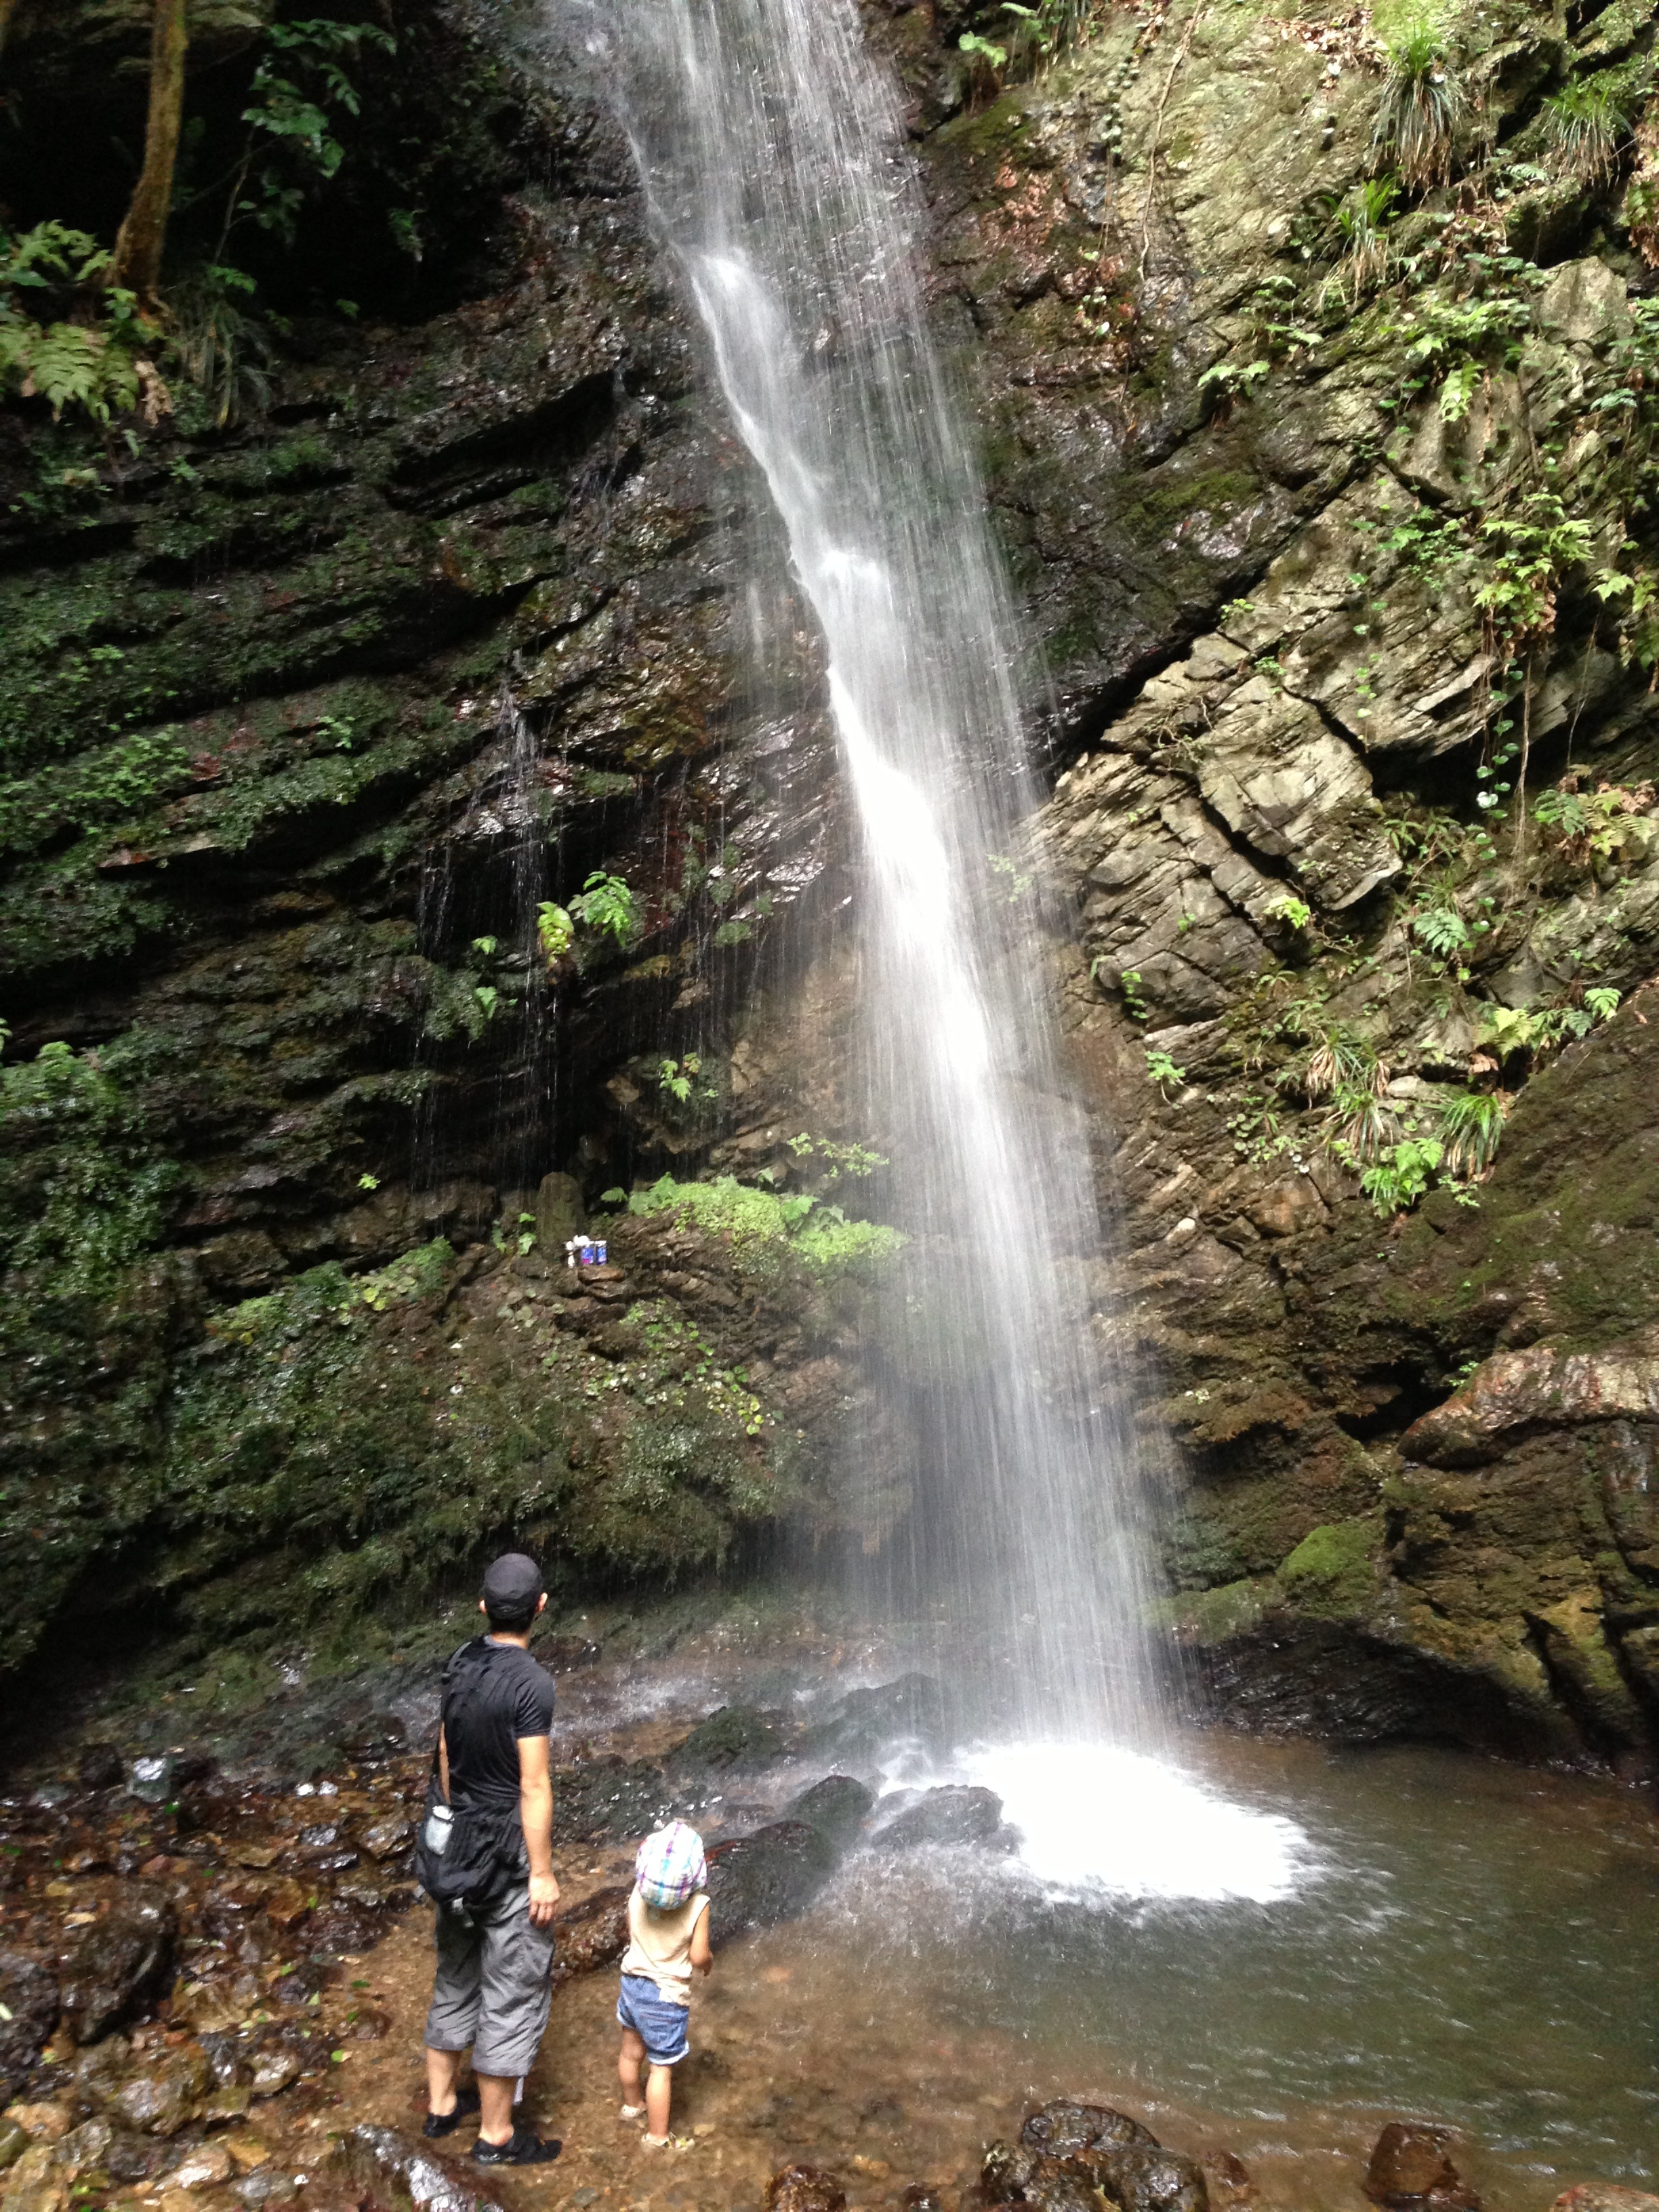
water, waterfall, adventure, stream, body of water, ravine, wasserfall, water feature, watercourse, clear stream, parent child